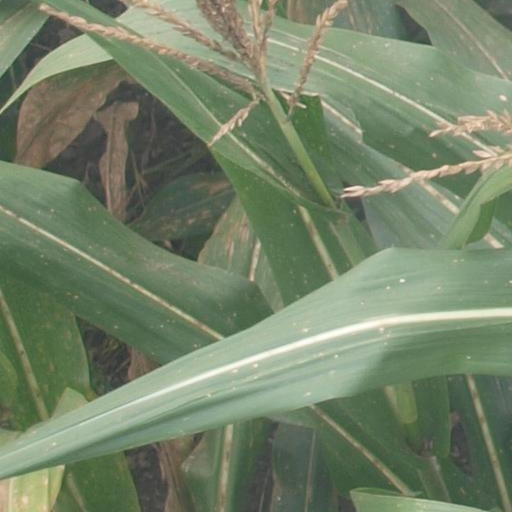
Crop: maize; corn